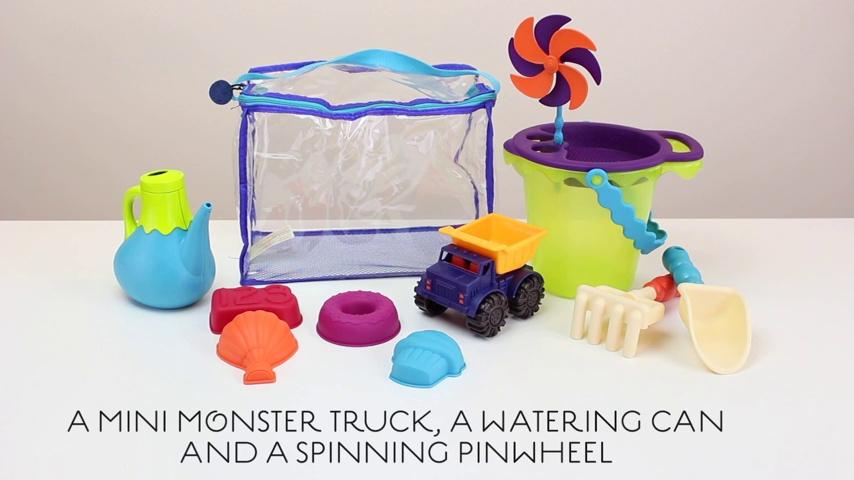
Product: B. toys – B. Ready Beach Bag – Beach Tote with Mesh Panel and 11 Funky Sand Toys – Phthalates and BPA Free – 18 m+, Lime Bucket
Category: Toys & Games | Sports & Outdoor Play | Pools & Water Toys | Beach Toys
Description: Toys is filled with 11 funky and colorful beach toys.
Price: $23.28
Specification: ProductDimensions:12x9.5x10inches|ItemWeight:14.1ounces|ShippingWeight:2pounds(Viewshippingratesandpolicies)|DomesticShipping:ItemcanbeshippedwithinU.S.|InternationalShipping:ThisitemcanbeshippedtoselectcountriesoutsideoftheU.S.LearnMore|ASIN:B00KGFM26E|Itemmodelnumber:BX1307C1Z|Manufacturerrecommendedage:18month-3years